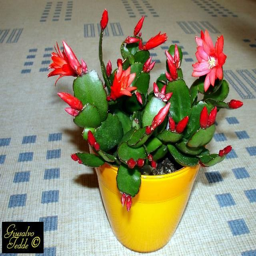
care of the flowers , houseplants and outdoor plants